McGill University Faculty of Law

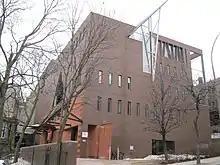
Nahum Gelber Law Library (side profile)

The Faculty of Law was officially created in 1853, after a petition signed by young men studying law in Montreal was made to McGill in 1848. With the incoming class of 1969, the Faculty added a stand-alone common law degree, suitable to the practice of law in other Canadian provinces, which could be taken individually or jointly with the traditional Civil Law curriculum. The joint degree was then referred to as the National Programme, and taught common law and civil law in separate courses, but combined their study in a year-long introductory "Foundations" course and in some upper-year seminars. In 1951, McGill inaugurated its first post-graduate law program with the creation of its Institute of Air & Space Law. The institute was founded by John Cobb Cooper, who had served as a senior official in Pan American World Airways, and the International Air Transport Association. Canada's only United Nations organ, the International Civil Aviation Organization, is also headquartered in Montreal.